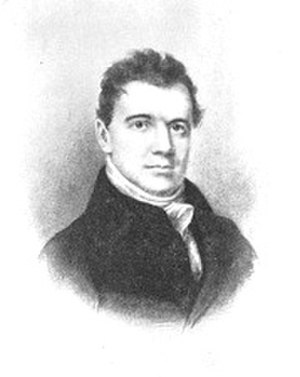
Senatorer fra Massachusetts / Klasse 1
Senatorer fra Massachusetts er de senatorer, som vælges til at repræsentere Massachusetts i USA's senat. De vælges ved almindelige valg for en periode på seks år, som begynder den 3. januar. Valget finder sted den første tirsdag efter 1. november. Før 1914 blev senatorerne valgt af Massachusetts' lovgivende forsamling, og indtil 1935 begyndte deres funktionsperiode den 4. marts. De nuværende senatorer er demokraterne Elizabeth Warren og Ed Markey.